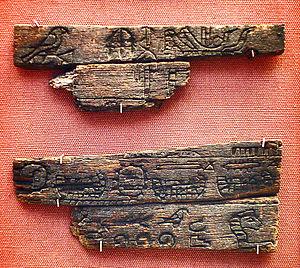
Hor Aha, ou plus simplement Aha, est le nom d'Horus d'un souverain de la Iʳᵉ dynastie pendant la période thinite. Sur le Canon royal de Turin et la liste d'Abydos il est nommé « Téti » tandis que Manéthon l'appelle « Athôtis » et lui compte vingt-sept ans de règne. Il a succédé à Narmer et a précédé Djer.